Velingrad Peninsula

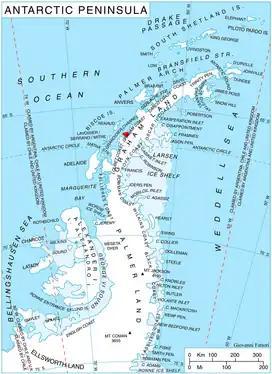
Location of Velingrad Peninsula on Graham Land, Antarctic Peninsula.

Velingrad Peninsula is the ice-covered peninsula projecting 22.5 km in northwest direction from Graham Coast on the west side of Antarctic Peninsula. Bounded by Barilari Bay to the northeast and Holtedahl Bay to the southwest, and separated from Biscoe Islands to the northwest by Grandidier Channel. Its base is surmounted by Chiren Heights. The UK station Prospect Point operated at the west extremity of the peninsula in 1957–59.